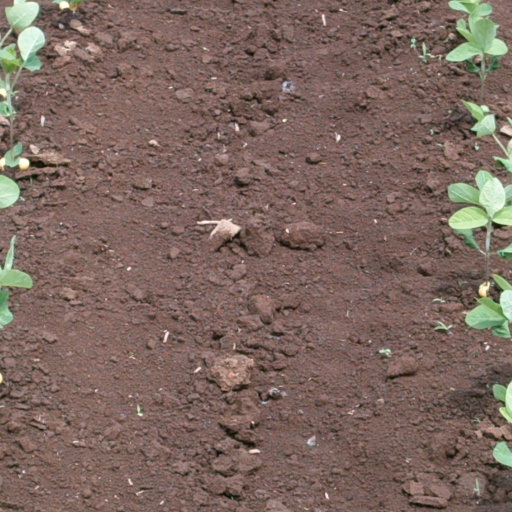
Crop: soybean